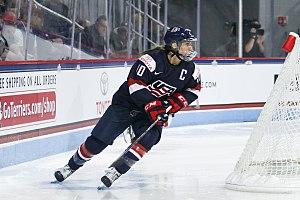
Meghan Duggan est une joueuse américaine de hockey sur glace évoluant dans la ligue élite féminine en tant qu'ailier droit. Elle a remporté trois titres olympiques, deux médailles d'argent aux Jeux olympiques de Vancouver en 2010 et aux Jeux olympiques de Sotchi en 2014, et une médaille d'or aux Jeux olympiques de Pyeongchang en 2018. Elle a également représenté les États-Unis dans 8 championnats du monde, remportant 7 médailles d'or et 1 médaille d'argent. Elle est capitaine de l'Équipe des États-Unis de hockey sur glace féminin depuis 2014.